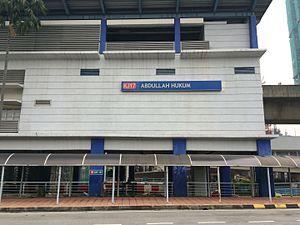
Abdullah Hukum est le nom d'une station de métro de la Ligne Kelana Jaya à Kuala Lumpur en Malaisie.